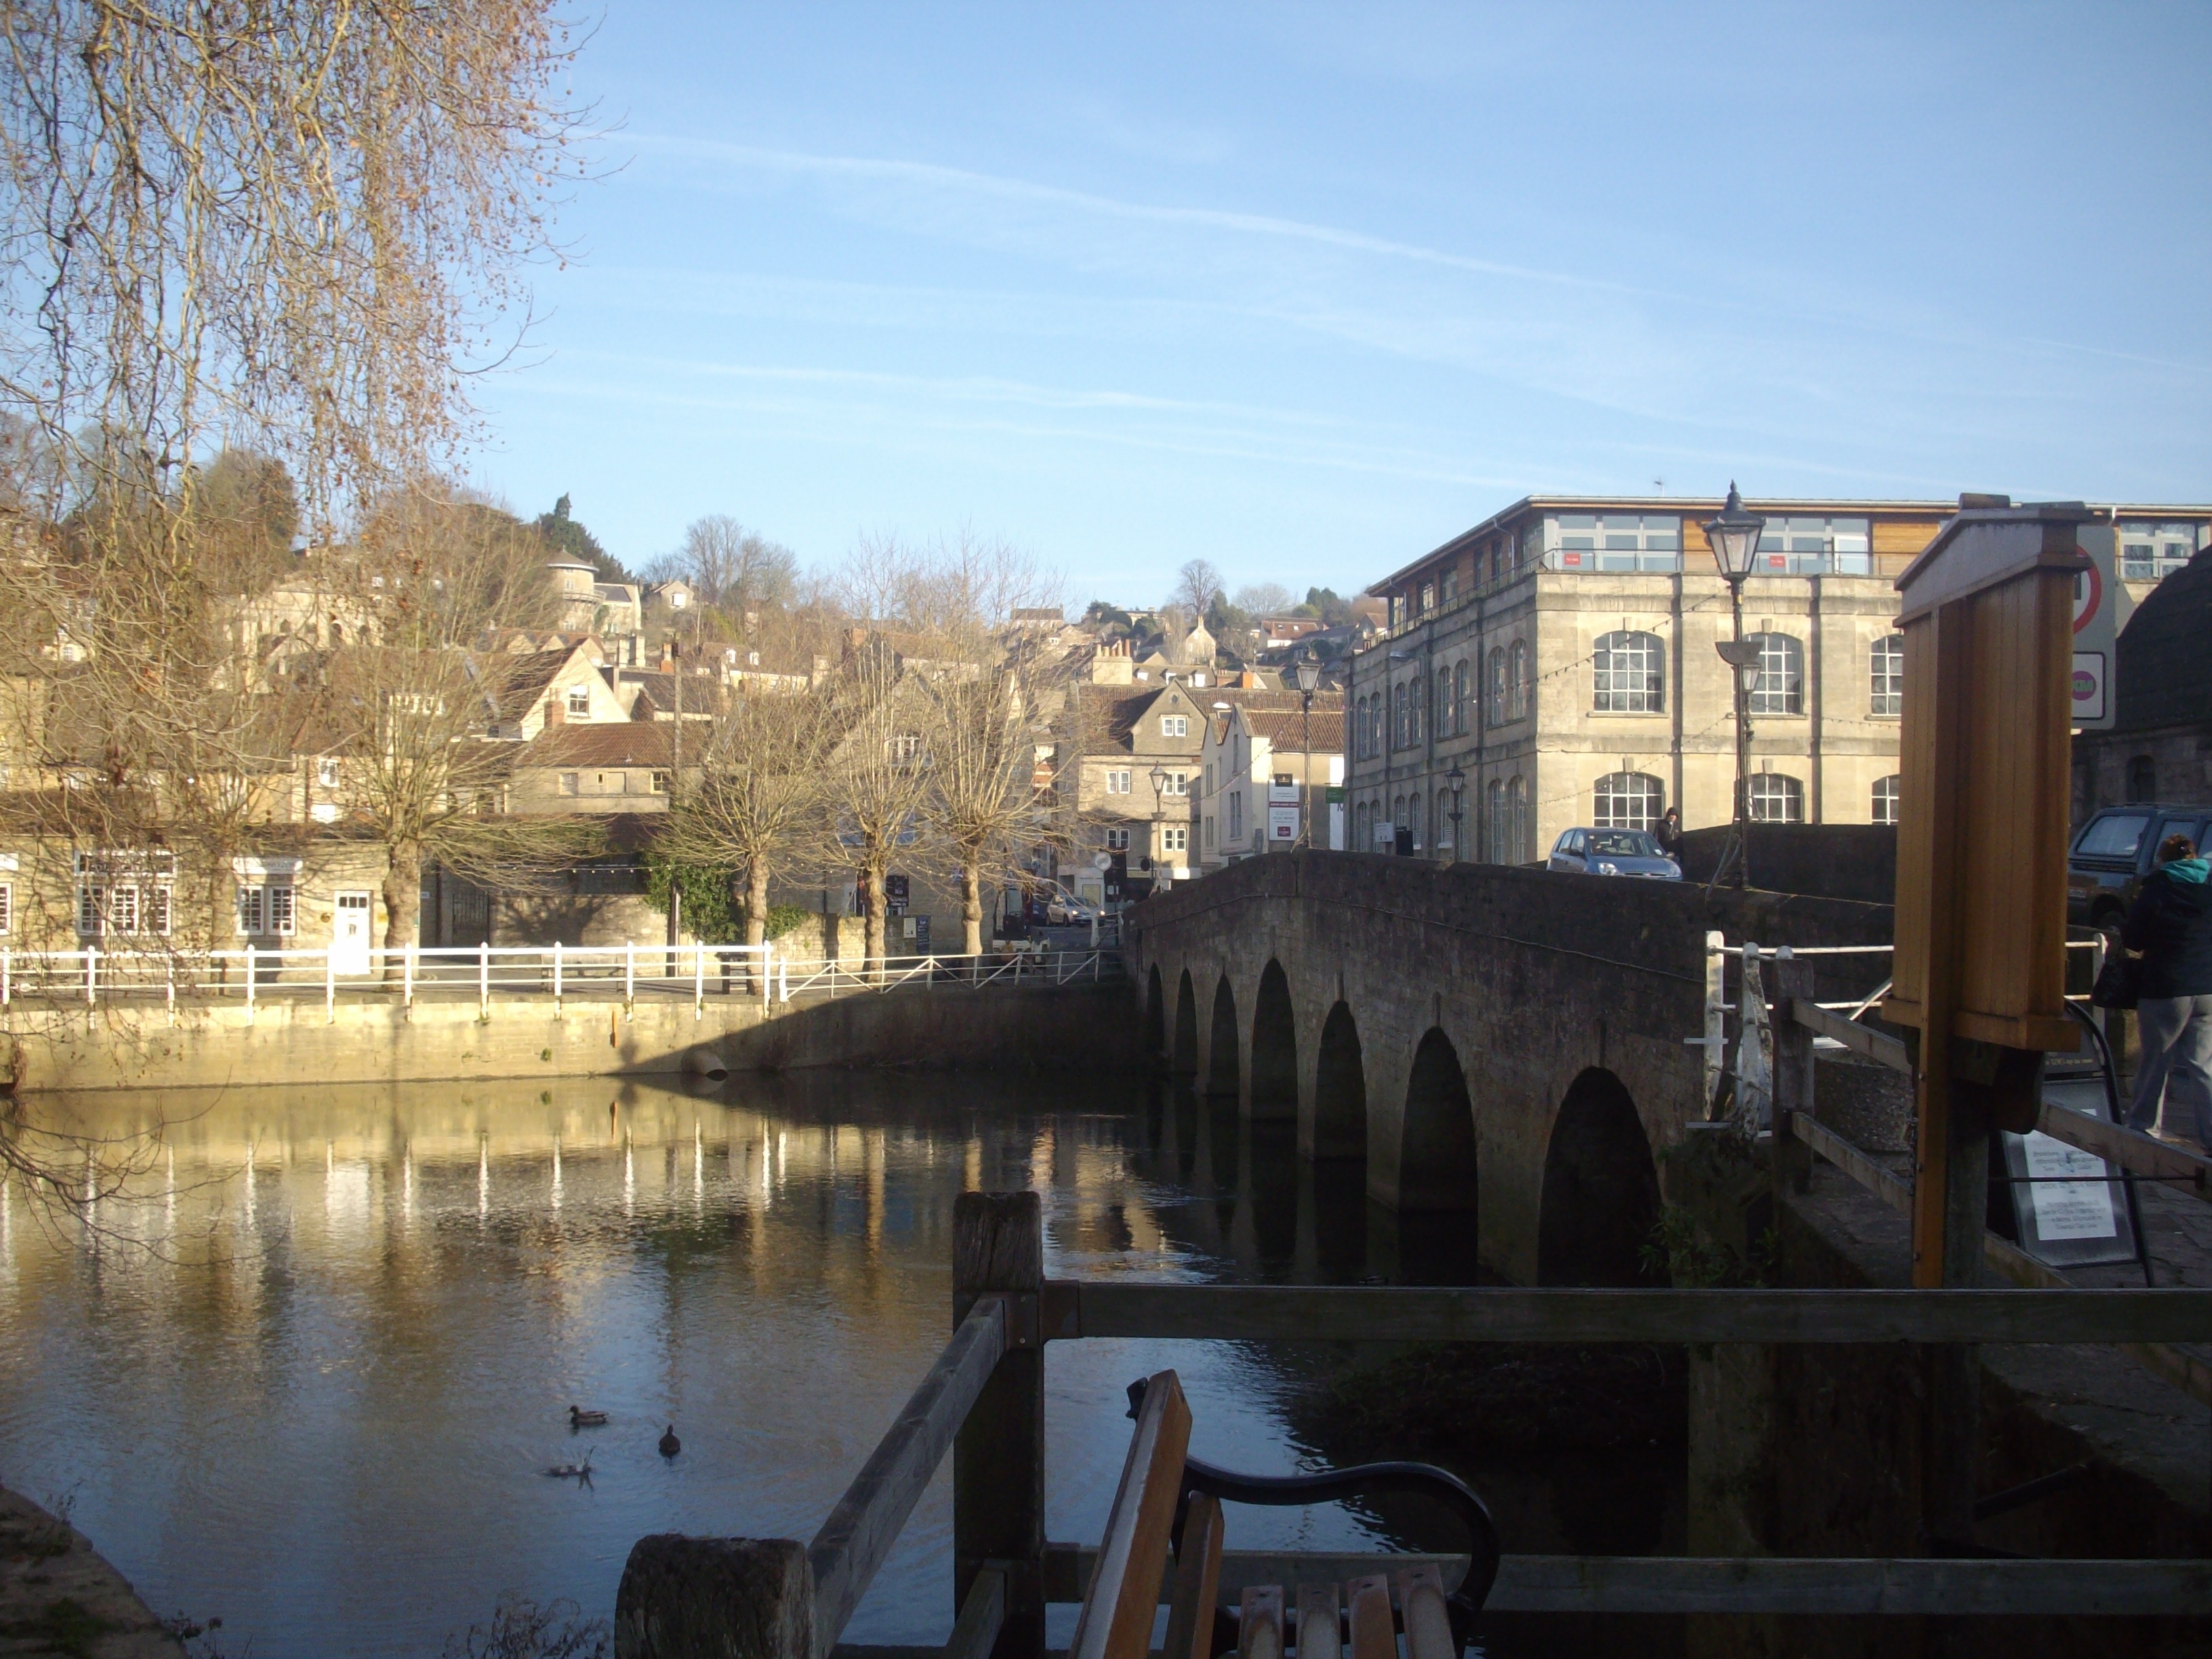
tree, water, winter, plant, sky, bridge, town, roof, building, city, river, canal, evening, reflection, waterway, body of water, tourist attraction